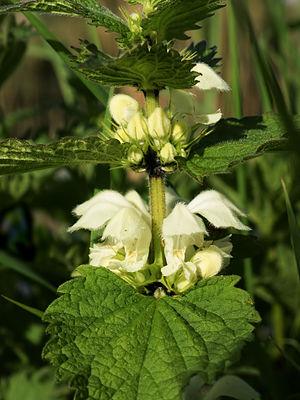
Ortie blanche, à Oostkamp, Belgique